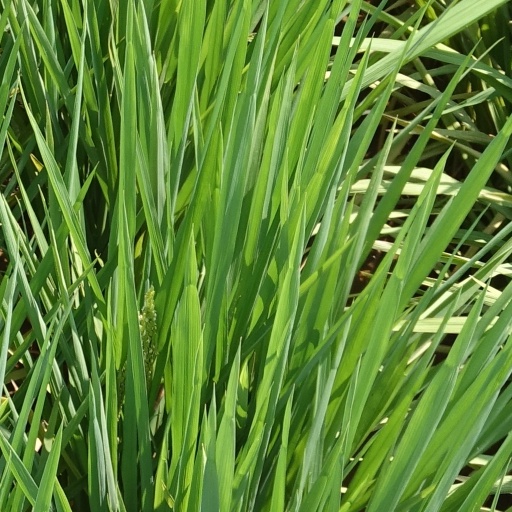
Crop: rice